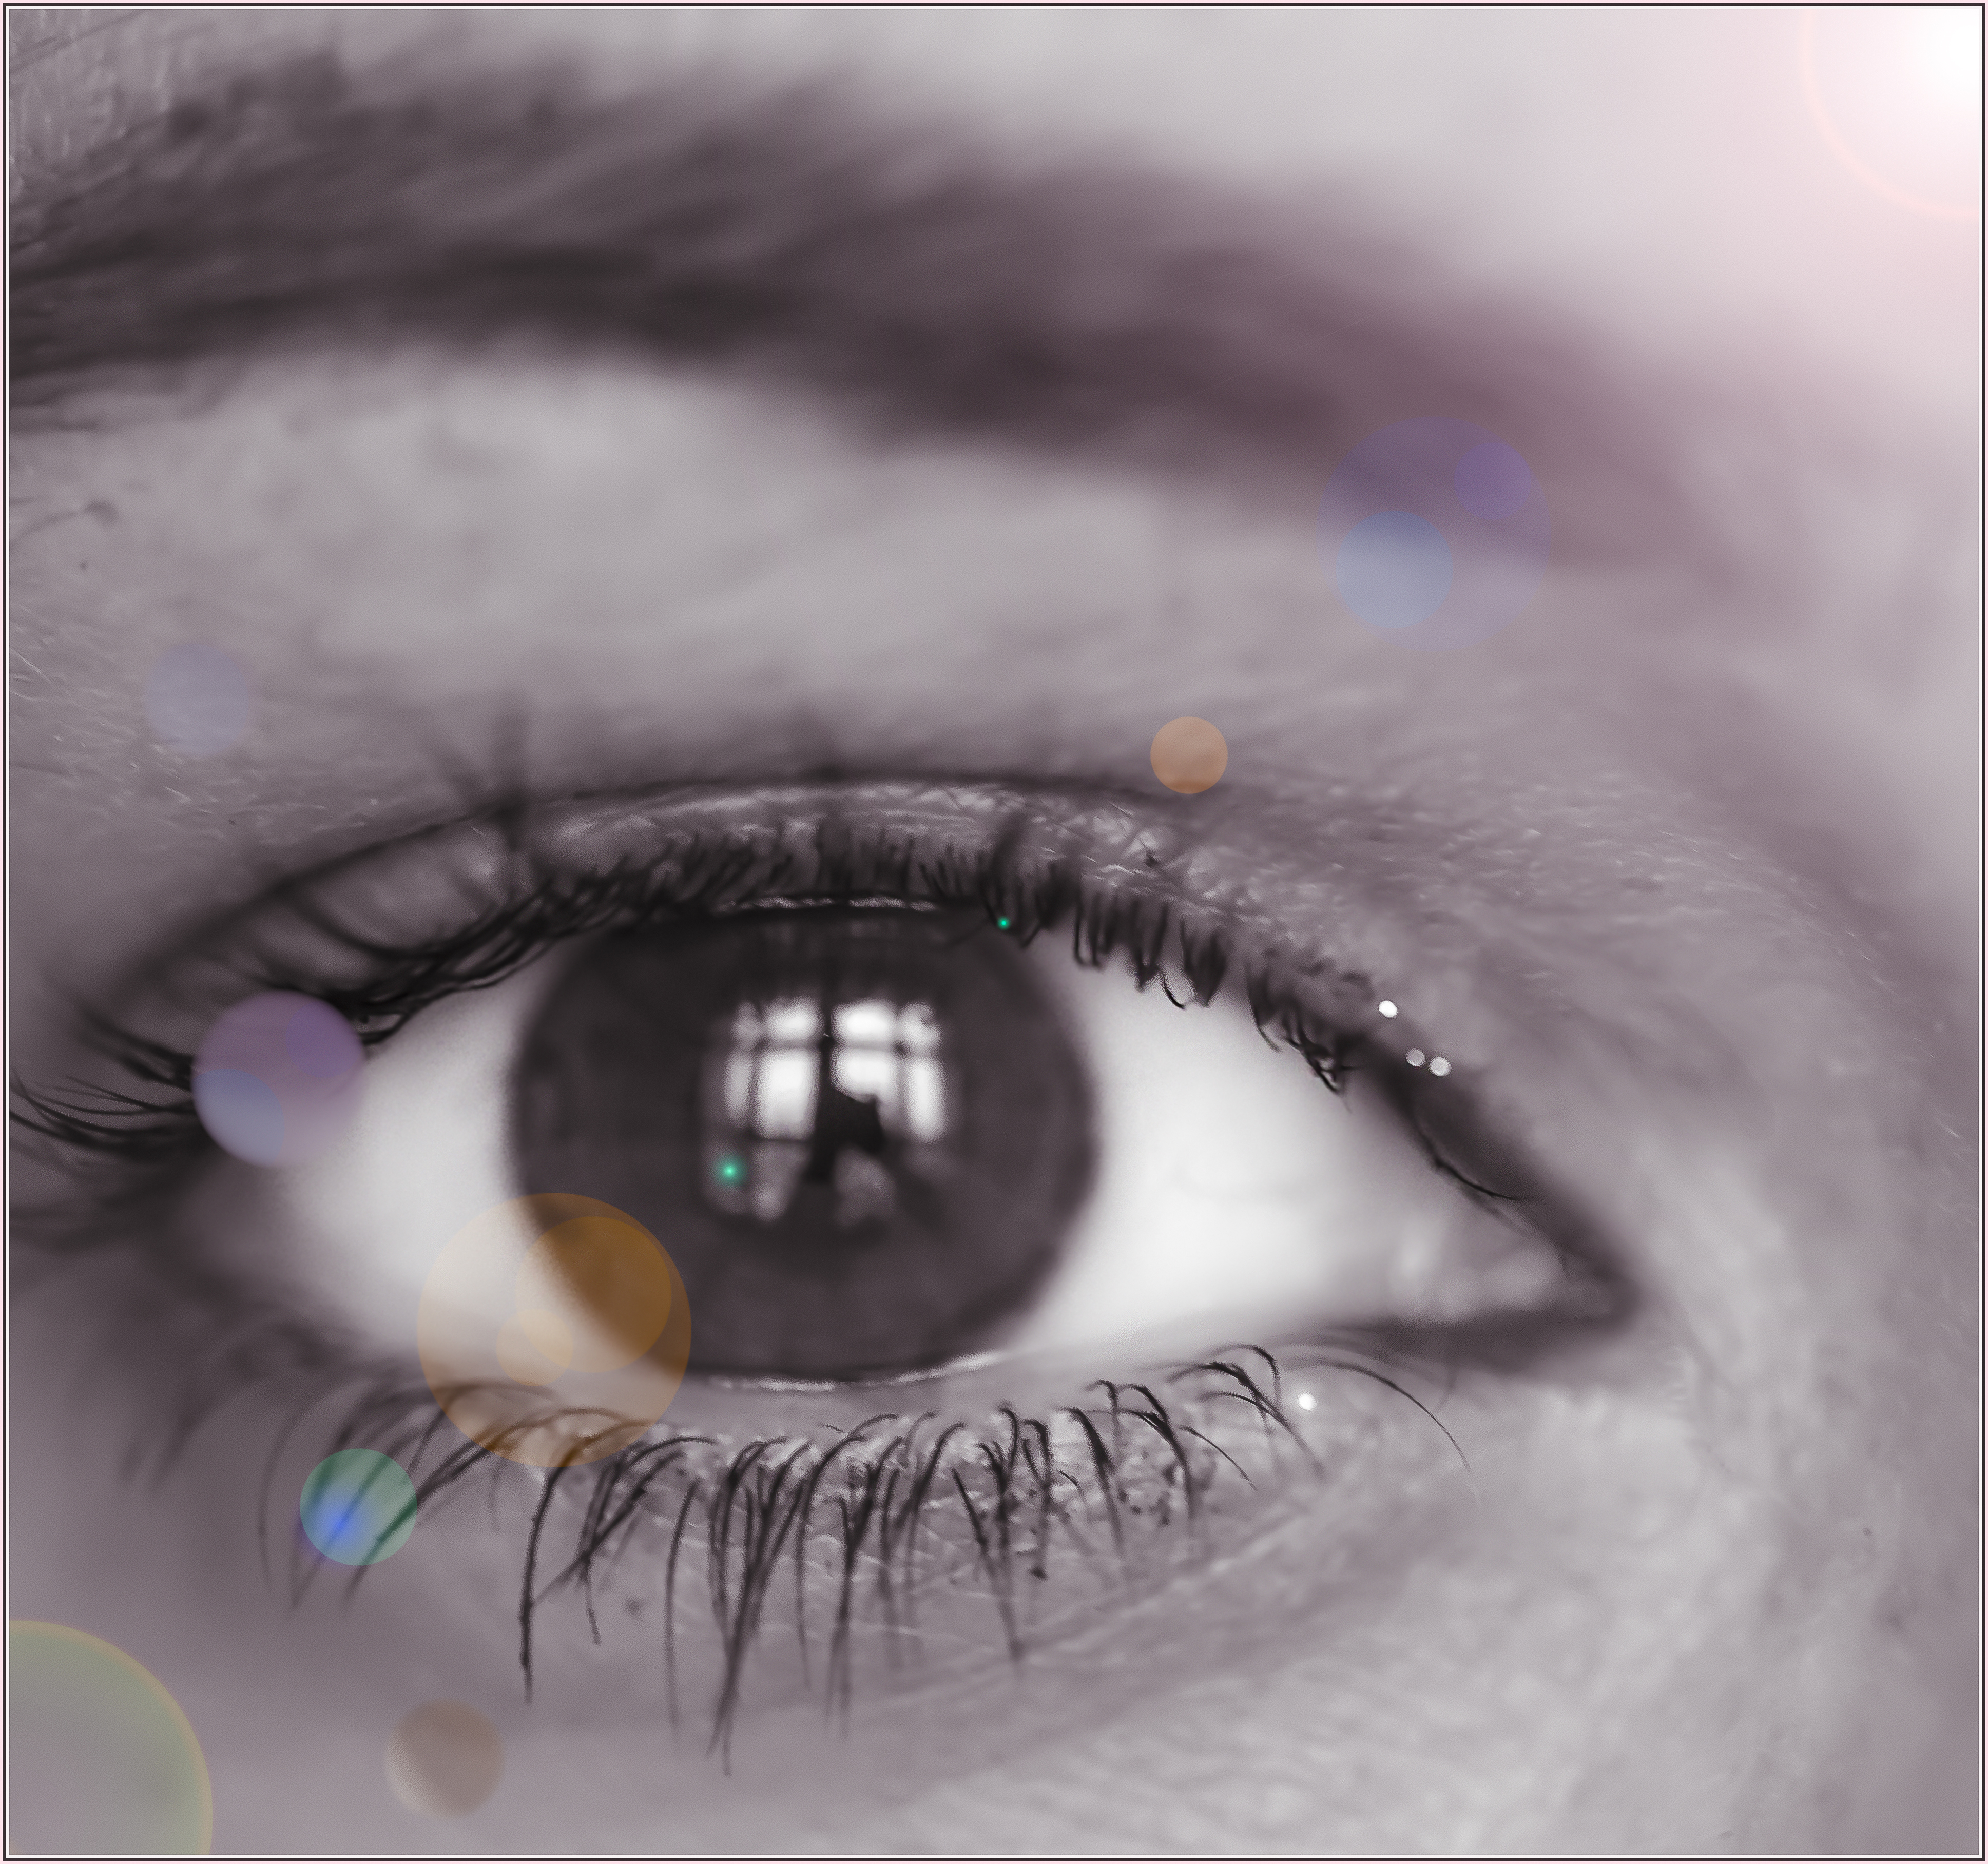
look, blue, brown, eye, eyelash, Colorfulness, eyebrow, photograph, violet, iris, purple, organ, beauty, photography, Tints and shades, grey, close up, snapshot, eye shadow, makeover, silver, mascara, eyelash extensions, macro photography